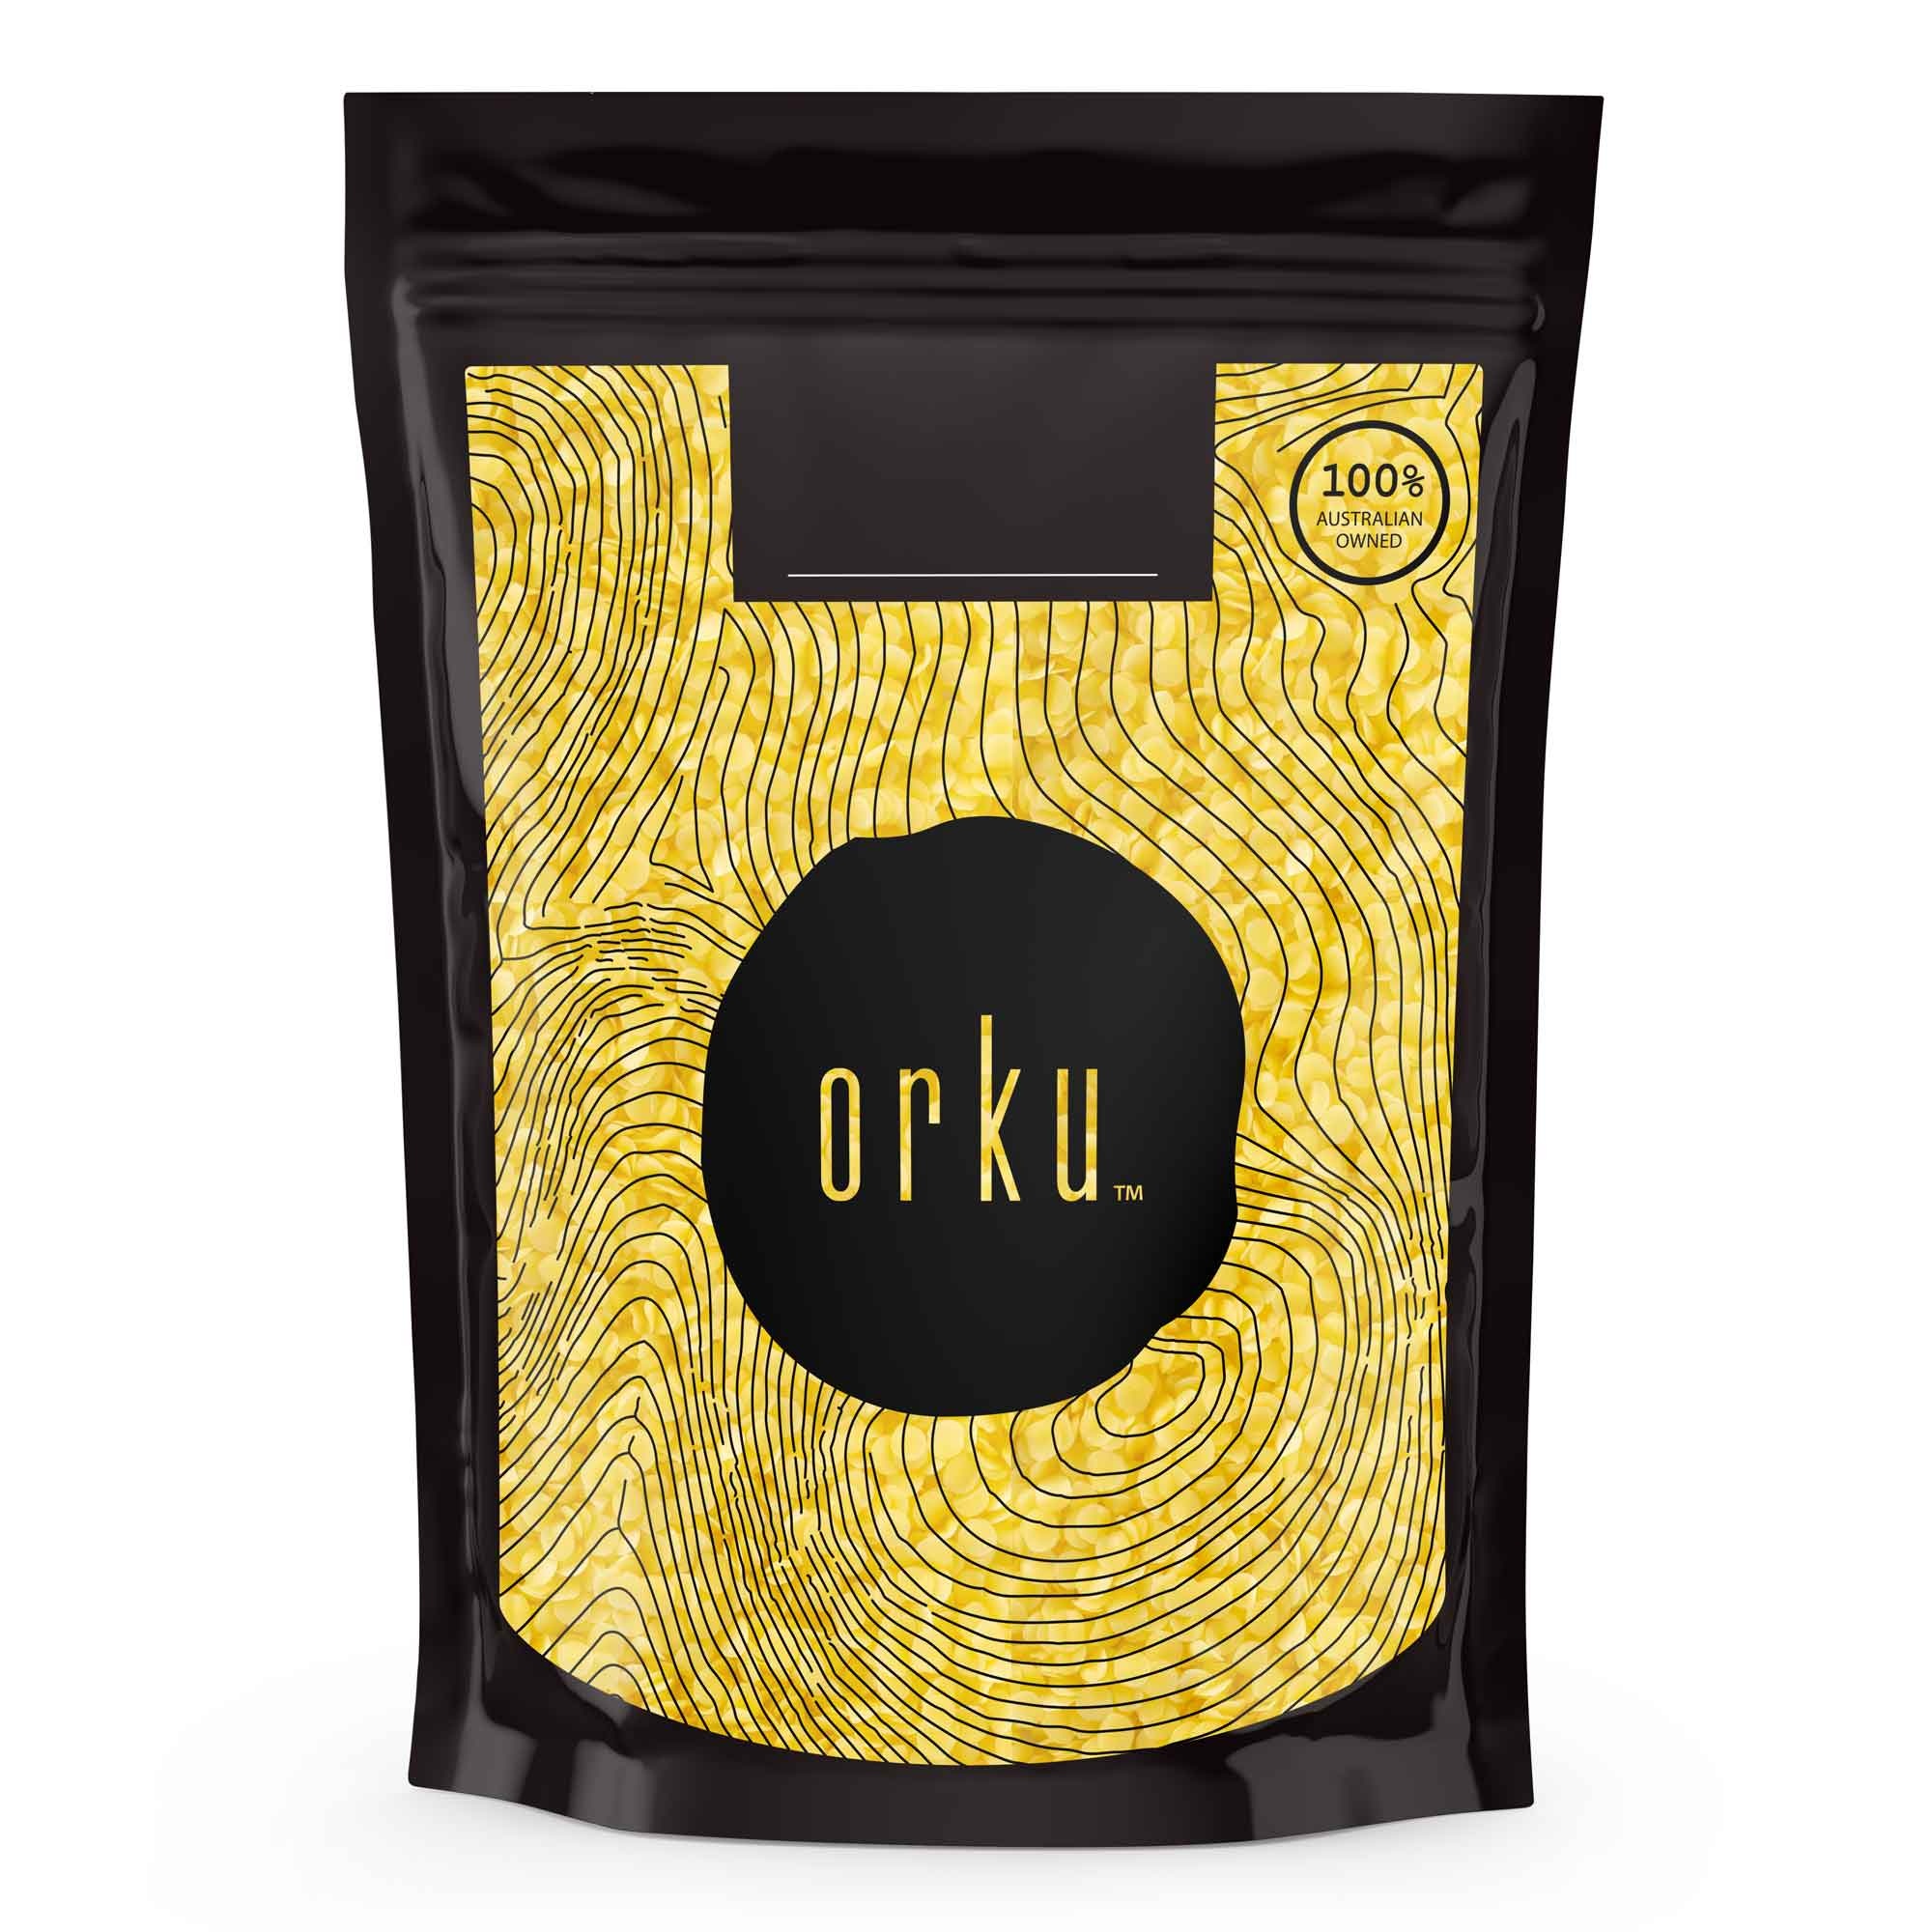
400g Organic Beeswax Pellets Yellow Pharmaceutical Cosmetic Candle Bees Wax
Brand: Darrahopens
A pure and organic beeswax in a convenient pellet form. Pharmaceutical and cosmetic grade so you can rest assure that they are safe to be in contact with food and our bodies. Use alone for perfectly natural candles or a great addition to many body products such as DIY balms and food wraps. Used in candles, encaustic art, cosmetics, body preparations etc. As this is natural product colour may vary between batches, from buff to yellow. This product is originally sourced from an organic certified supplier IMPORTANT NOTE Due to Western Australia’s , Norfolk Island’s , and Kangaroo Island’s restrictions on this bee product, all orders to those areas will be cancelled and refunded. It is your responsibility and liability to ensure that you adhere to your local area importation laws regarding this bee product and bee products in general. If you are in Tasmania , you will need to send us the “ Health Certificate for the Importation of Queen European Honey Bees and Bees Wax ” form as soon as you place your order. Failure to do so will result in cancelling and refunding your order due to Tasmania’s bee product importation laws and biosecurity. Please Note: As this has been processed to BP Grade for cosmetic and pharmaceutical use, the natural honey smell has been mostly removed. Package Includes: 400g Organic Beeswax Pellets in Resealable Bag.
Category: Arts & Entertainment > Hobbies & Creative Arts > Arts & Crafts > Art & Crafting Materials > Olfactory Arts Materials > Candle Making Materials > Raw Candle Wax